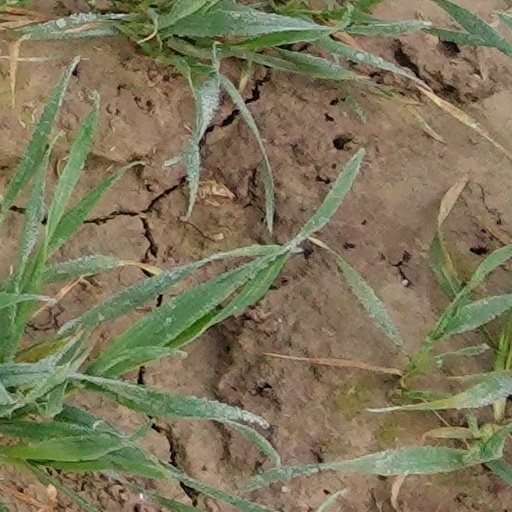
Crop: wheat